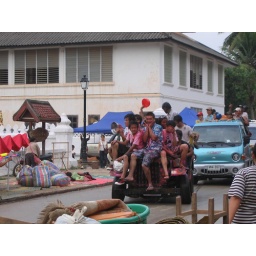
Lorries crowded with people celebrating New Year with water is a common street scene in Laos during New Year